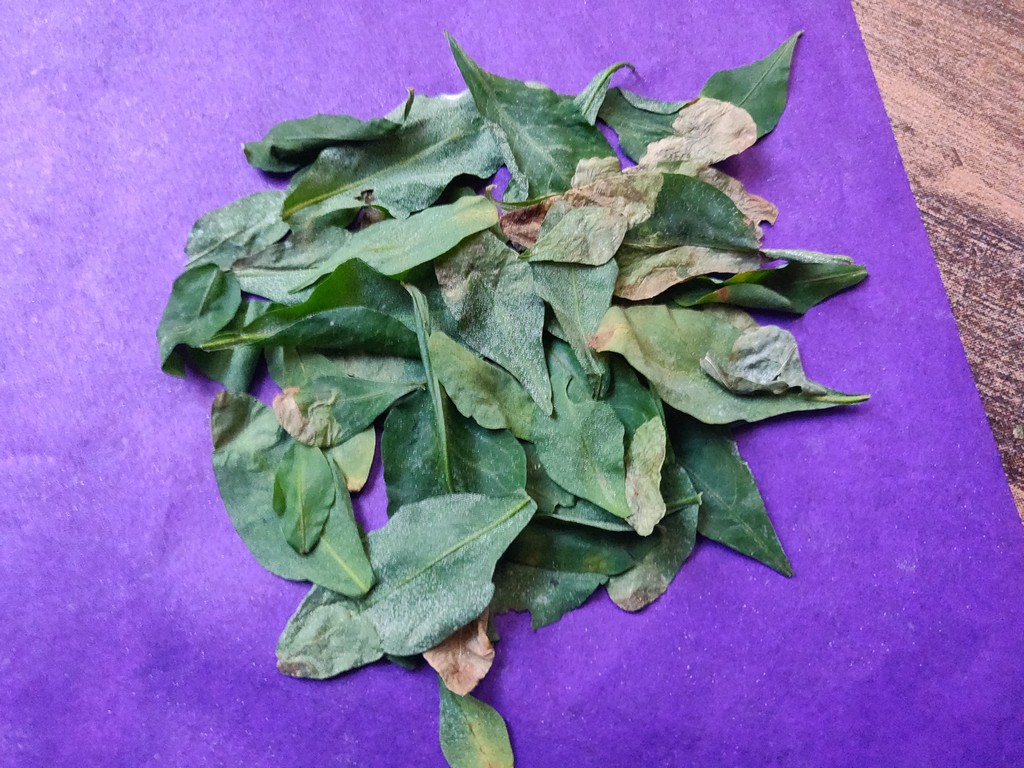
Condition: Unhealthy
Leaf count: multiple
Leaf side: unknown